Guadalupe-Nipomo Dunes

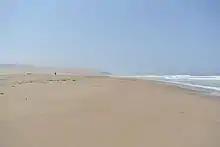
Beach at the Guadalupe Dunes County Park

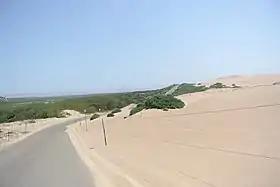
West Main Street and transition zone (back dunes), Guadalupe Dunes County Park

The Guadalupe-Nipomo Dunes were formed by a combination of factors including beach sand which was blown inland by the wind and the Santa Maria River which brought sediment to the coast. Dune-building began 18,000 years ago with the Nipomo and Orcutt Mesas. This Dune System has the highest dunes on the entire western coastline of the United States. Among these, Mussel Rock Dune is the highest, measuring approximately . Another rare geographic treasure is Oso Flaco Lake, a freshwater lake located amid the Dunes.